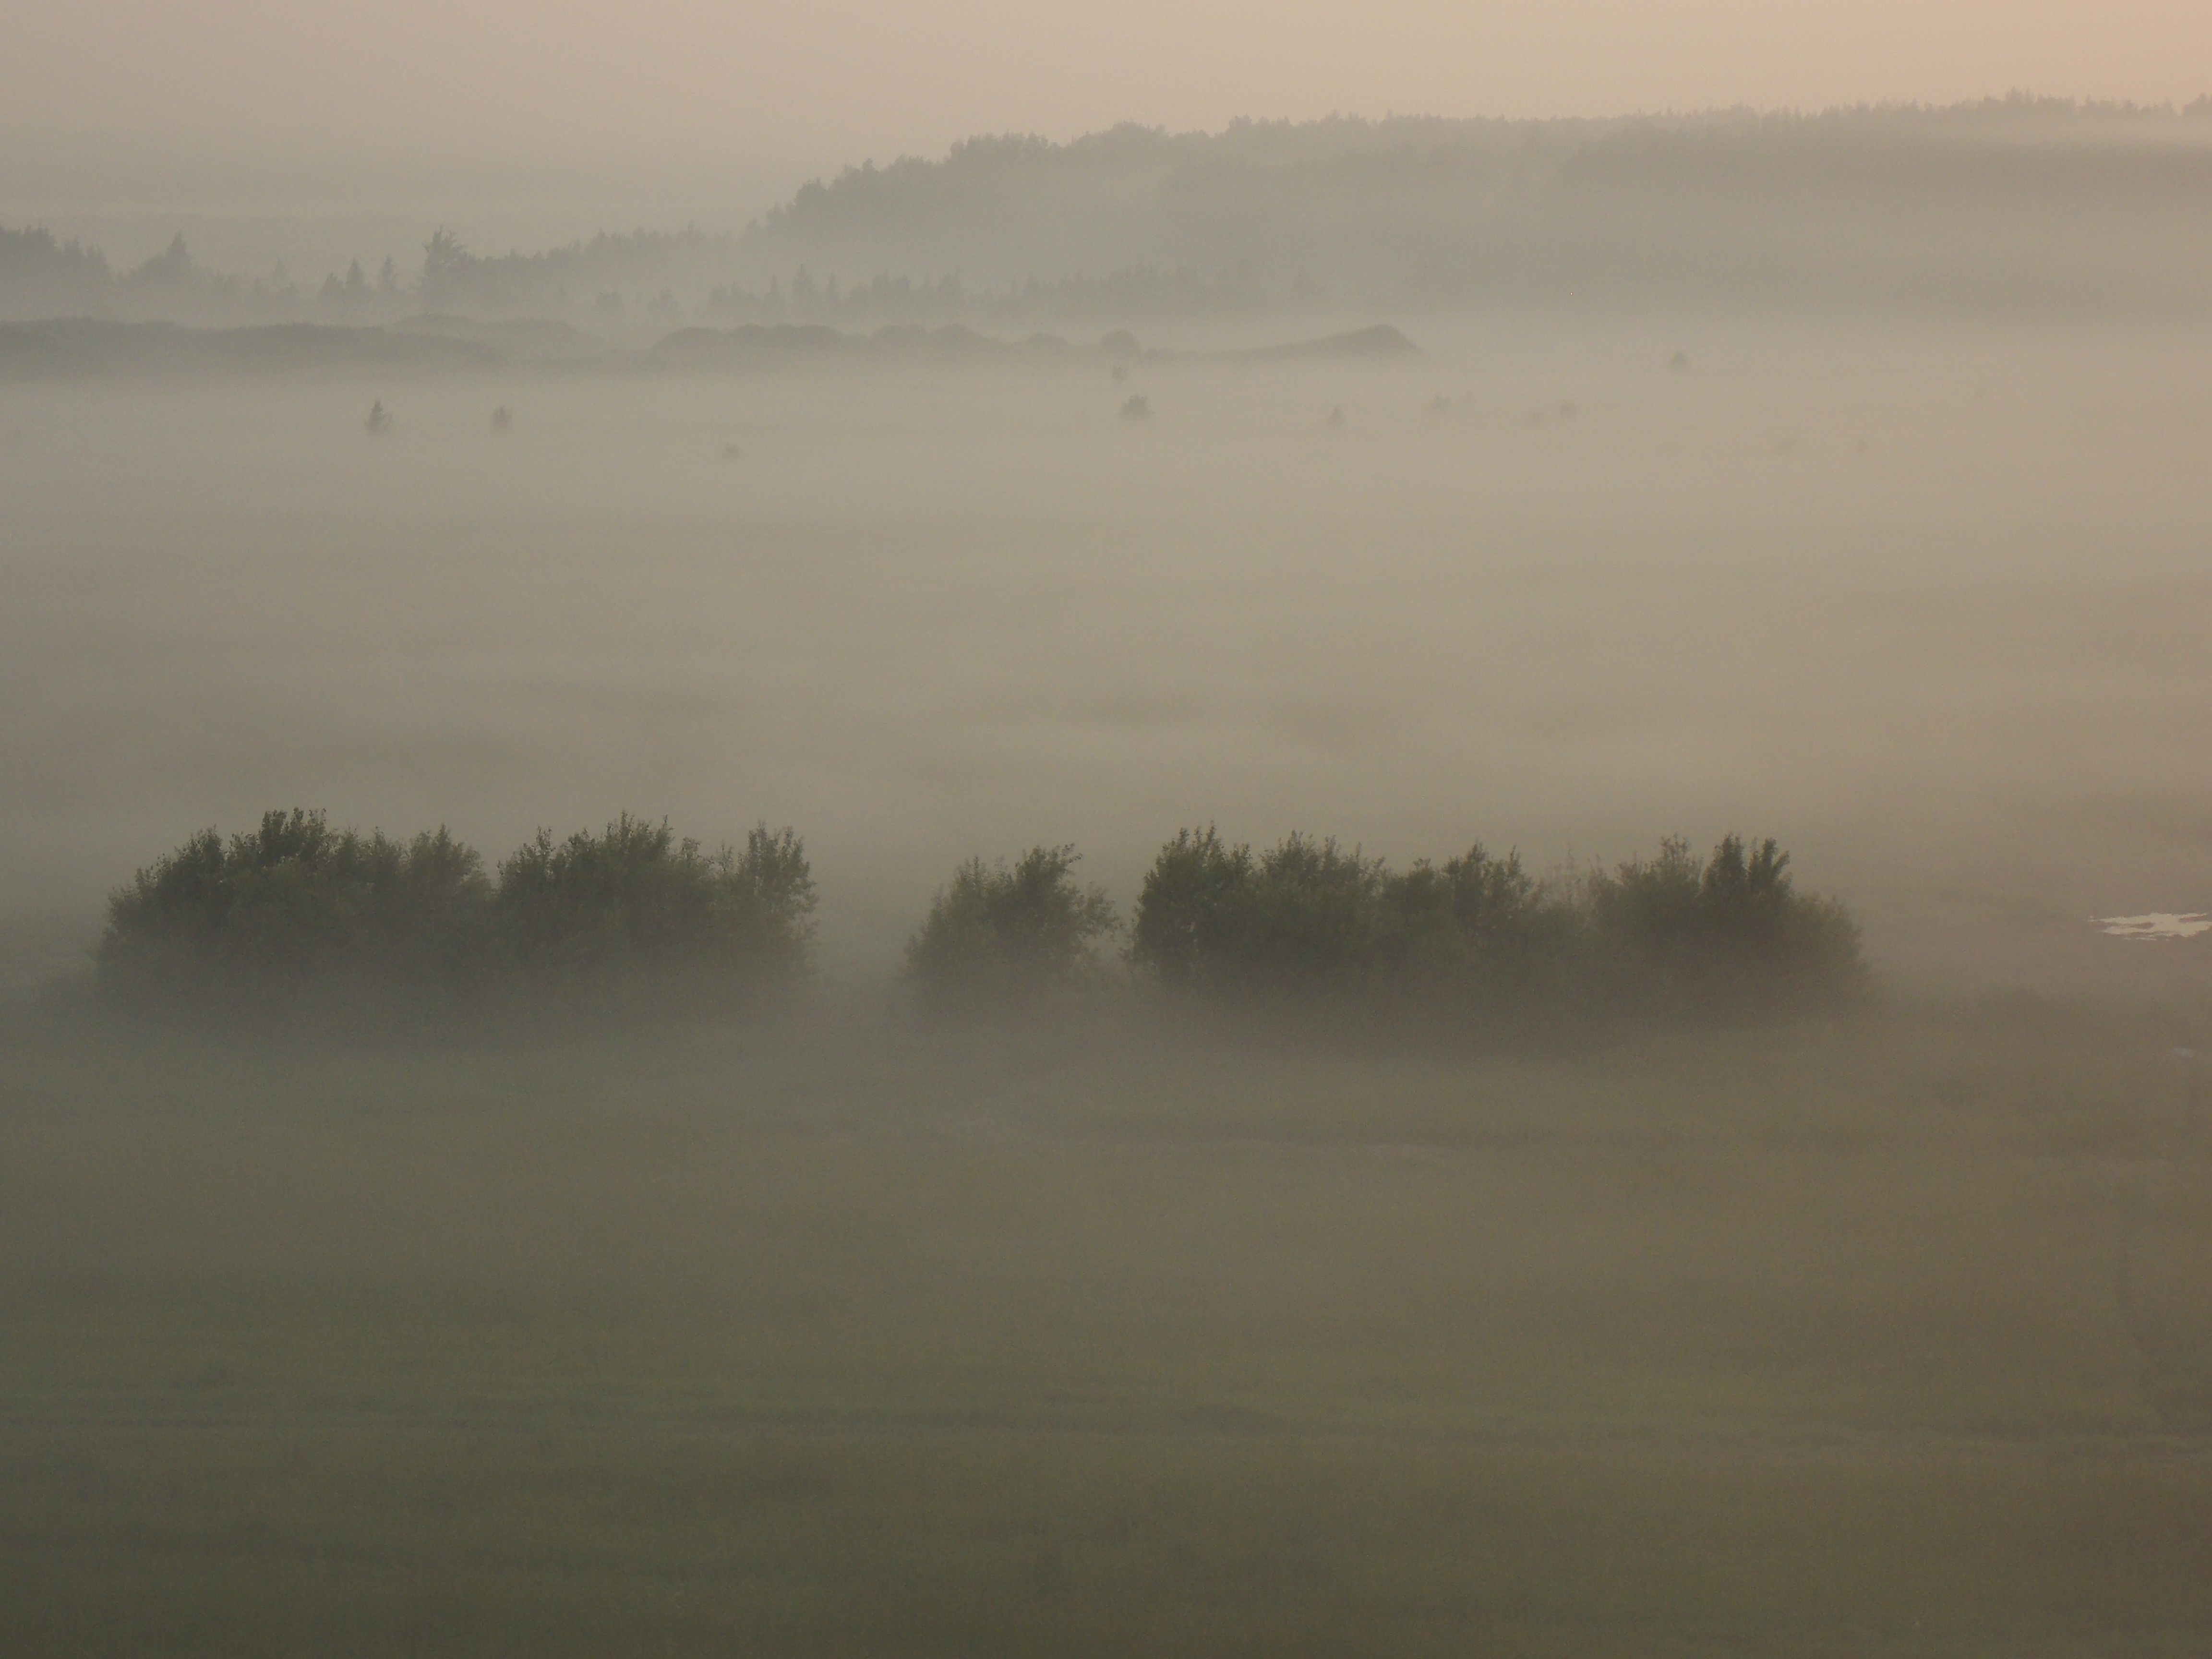
forest, horizon, fog, sunrise, mist, morning, dawn, dusk, evening, weather, haze, plain, trees, wetland, loch, natural environment, atmospheric phenomenon